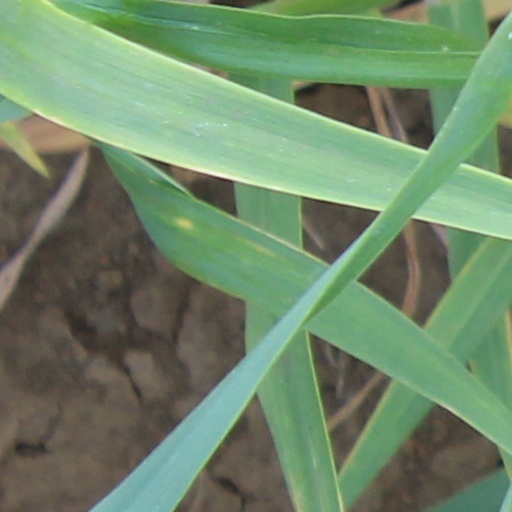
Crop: wheat